Vendetta (2022 film)

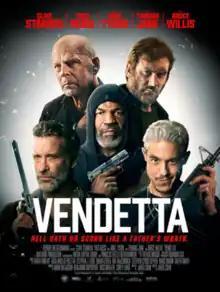
Theatrical release poster

Vendetta is a 2022 American action-thriller revenge film written and directed by Jared Cohn and starring Clive Standen, Theo Rossi, Mike Tyson, Thomas Jane, and Bruce Willis.